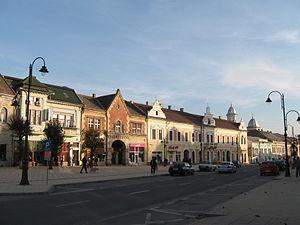
Centre-ville de Turda
Turda est une ville de Transylvanie en Roumanie, dans le județ de Cluj. Turda se trouve à 30 km au sud-est de Cluj-Napoca.